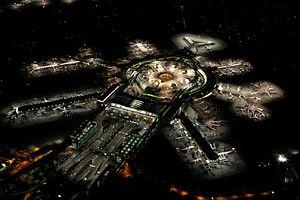
San Francisco, officiellement ville et comté de San Francisco, est une ville des États-Unis et l'un des comtés de l'État de Californie. Elle est située à l'extrémité nord de la péninsule de San Francisco, entre l'océan Pacifique à l'ouest et la baie de San Francisco à l'est. Son nom est couramment abrégé en SF et la ville est surnommée The City by the Bay.
L’aéroport international de San Francisco est un des plus grands aéroports américains et le deuxième en Californie après celui de Los Angeles.